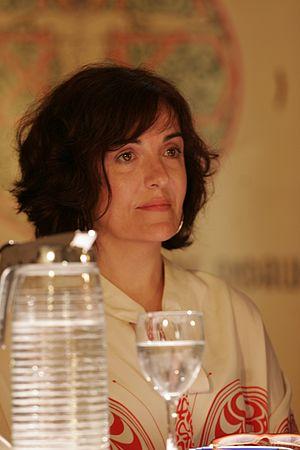
Elvira Lindo Garrido est une romancière, journaliste, scénariste et actrice et présentatrice occasionnelle espagnole.
Le prix national de littérature d'enfance et de jeunesse, est un prix national de littéraire d'Espagne qui est attribué chaque année par le ministère espagnol de la Culture à un auteur espagnol pour la meilleure œuvre littéraire infantile et juvénile écrite par un espagnol, dans l'une des langues en Espagne, et pour laquelle la première édition a eu lieu l'année avant la remise de la récompense. Le prix est doté de 20 000 euros.